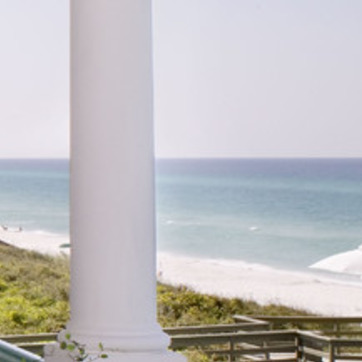
Material: water